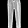
Label: Trouser